Demographic history of Scotland

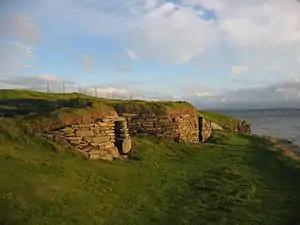
Stone houses at Knap of Howar, evidence of the beginnings of demographic growth, c. 3500 BCE

At times during the last interglacial period (130,000– 70,000 BC) Europe had a climate warmer than today's, and early humans may have made their way to what is now Scotland, though archaeologists have found no traces of this. Glaciers then scoured their way across most of Britain, and only after the ice retreated did Scotland again become habitable, around 9600 BC. Mesolithic hunter-gatherer encampments formed the first known settlements, and archaeologists have dated a site near Biggar to around 8500 BC. Numerous other sites found around Scotland build up a picture of highly mobile boat-using people making tools from bone, stone and antlers, probably with a very low density of population.